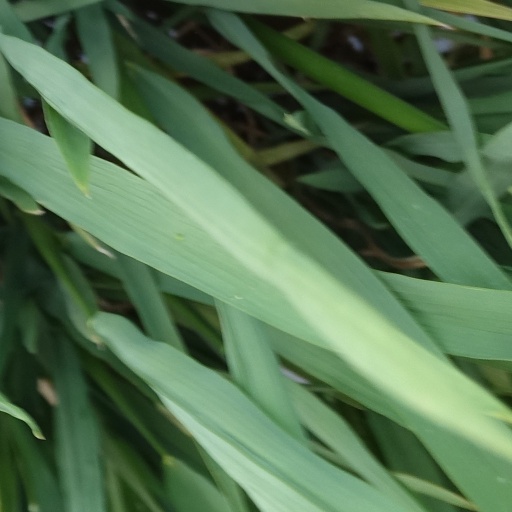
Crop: rice